Võta või jäta

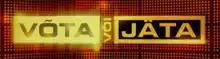
Logo

Võta või jäta is the Estonian version of the game show "Deal or No Deal", airing on Viasat's TV3 channel since 2007. Estonia is the first of the three Baltic States to obtain a version of the television program.